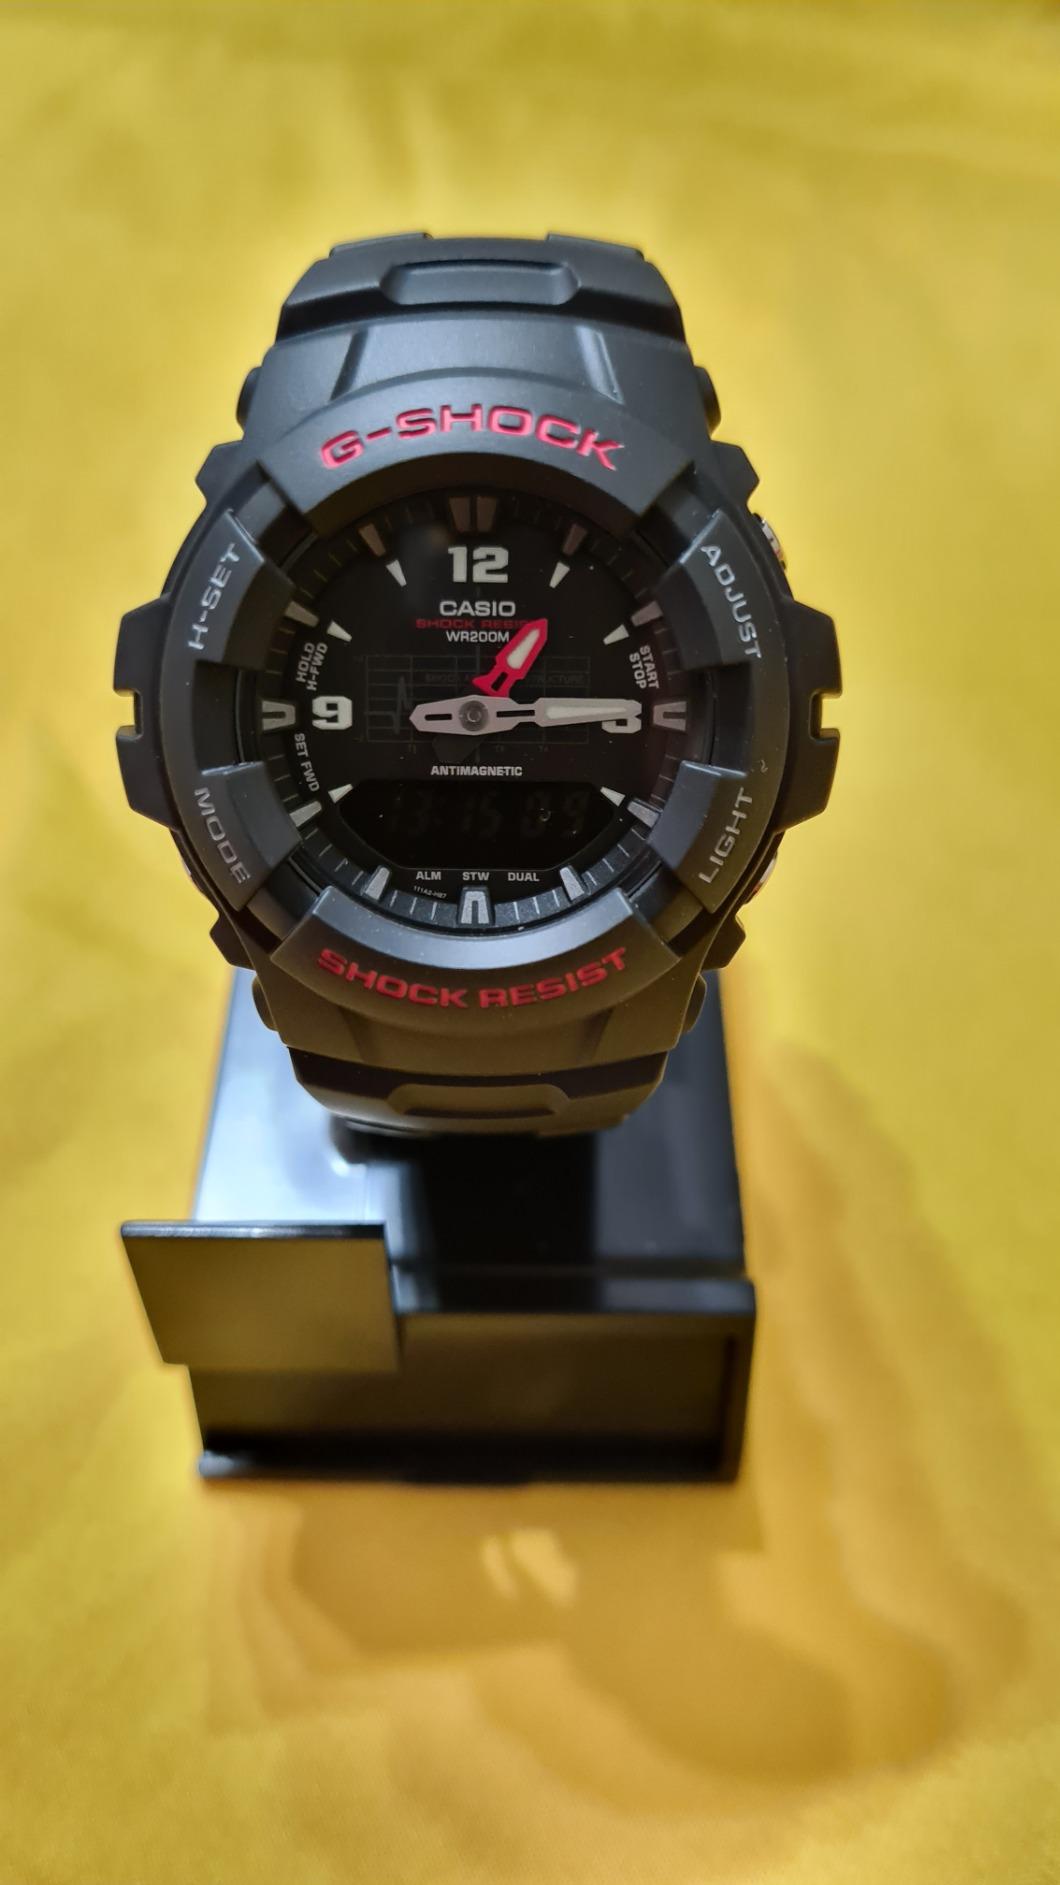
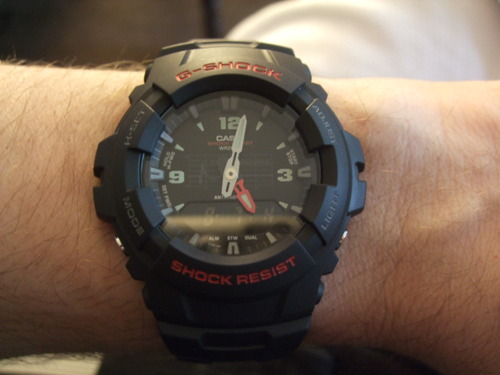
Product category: accessories_watch
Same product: yes